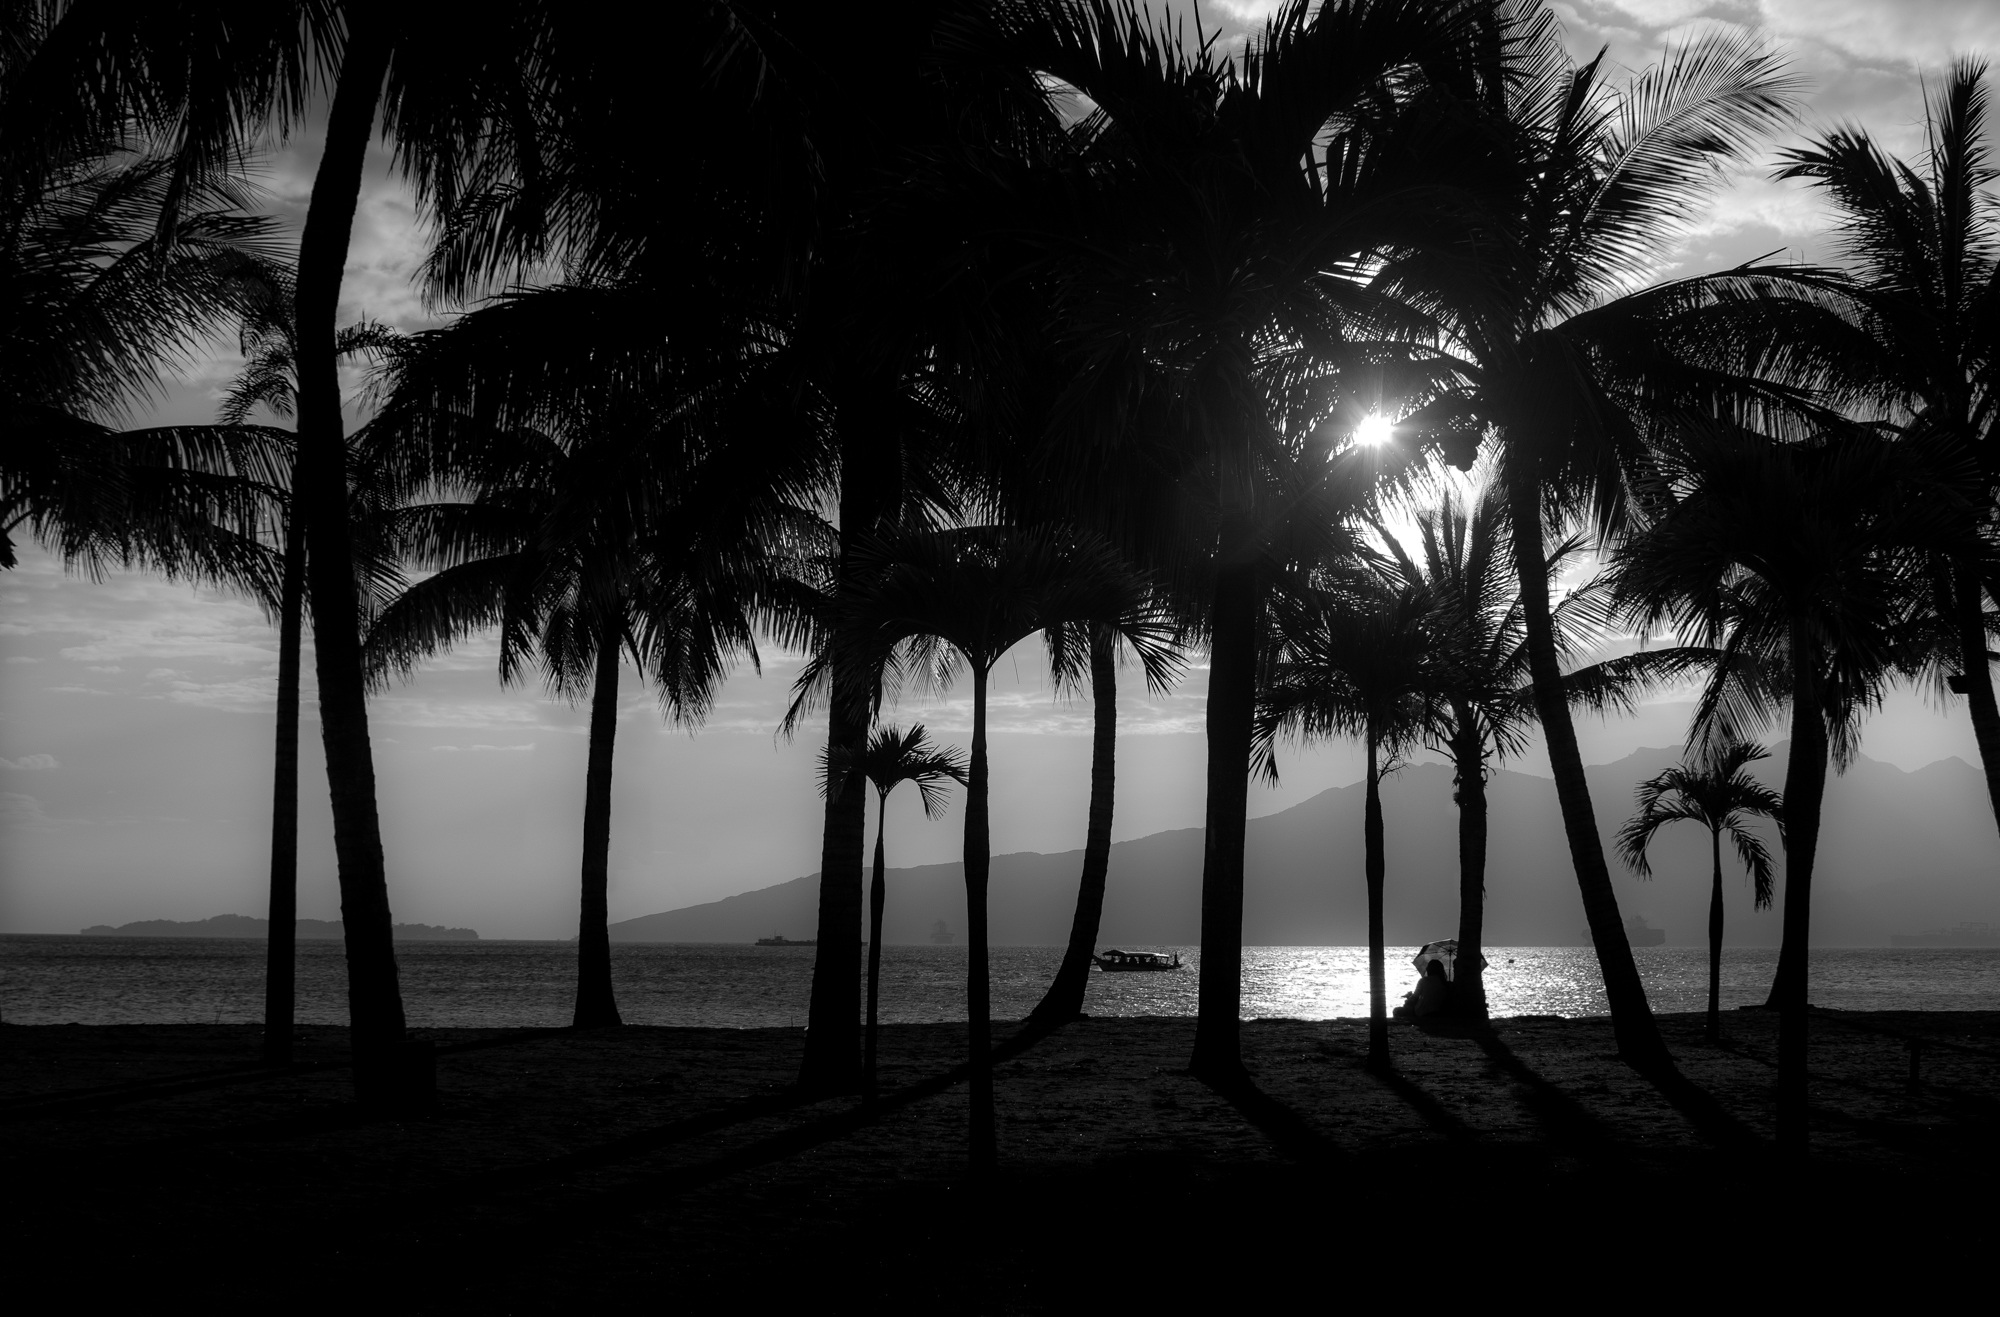
tree, light, black and white, plant, sunset, night, sunlight, morning, dawn, atmosphere, dusk, evening, shadow, darkness, black, monochrome, philippines, subicbay, monochrome photography, atmospheric phenomenon, woody plant, arecales